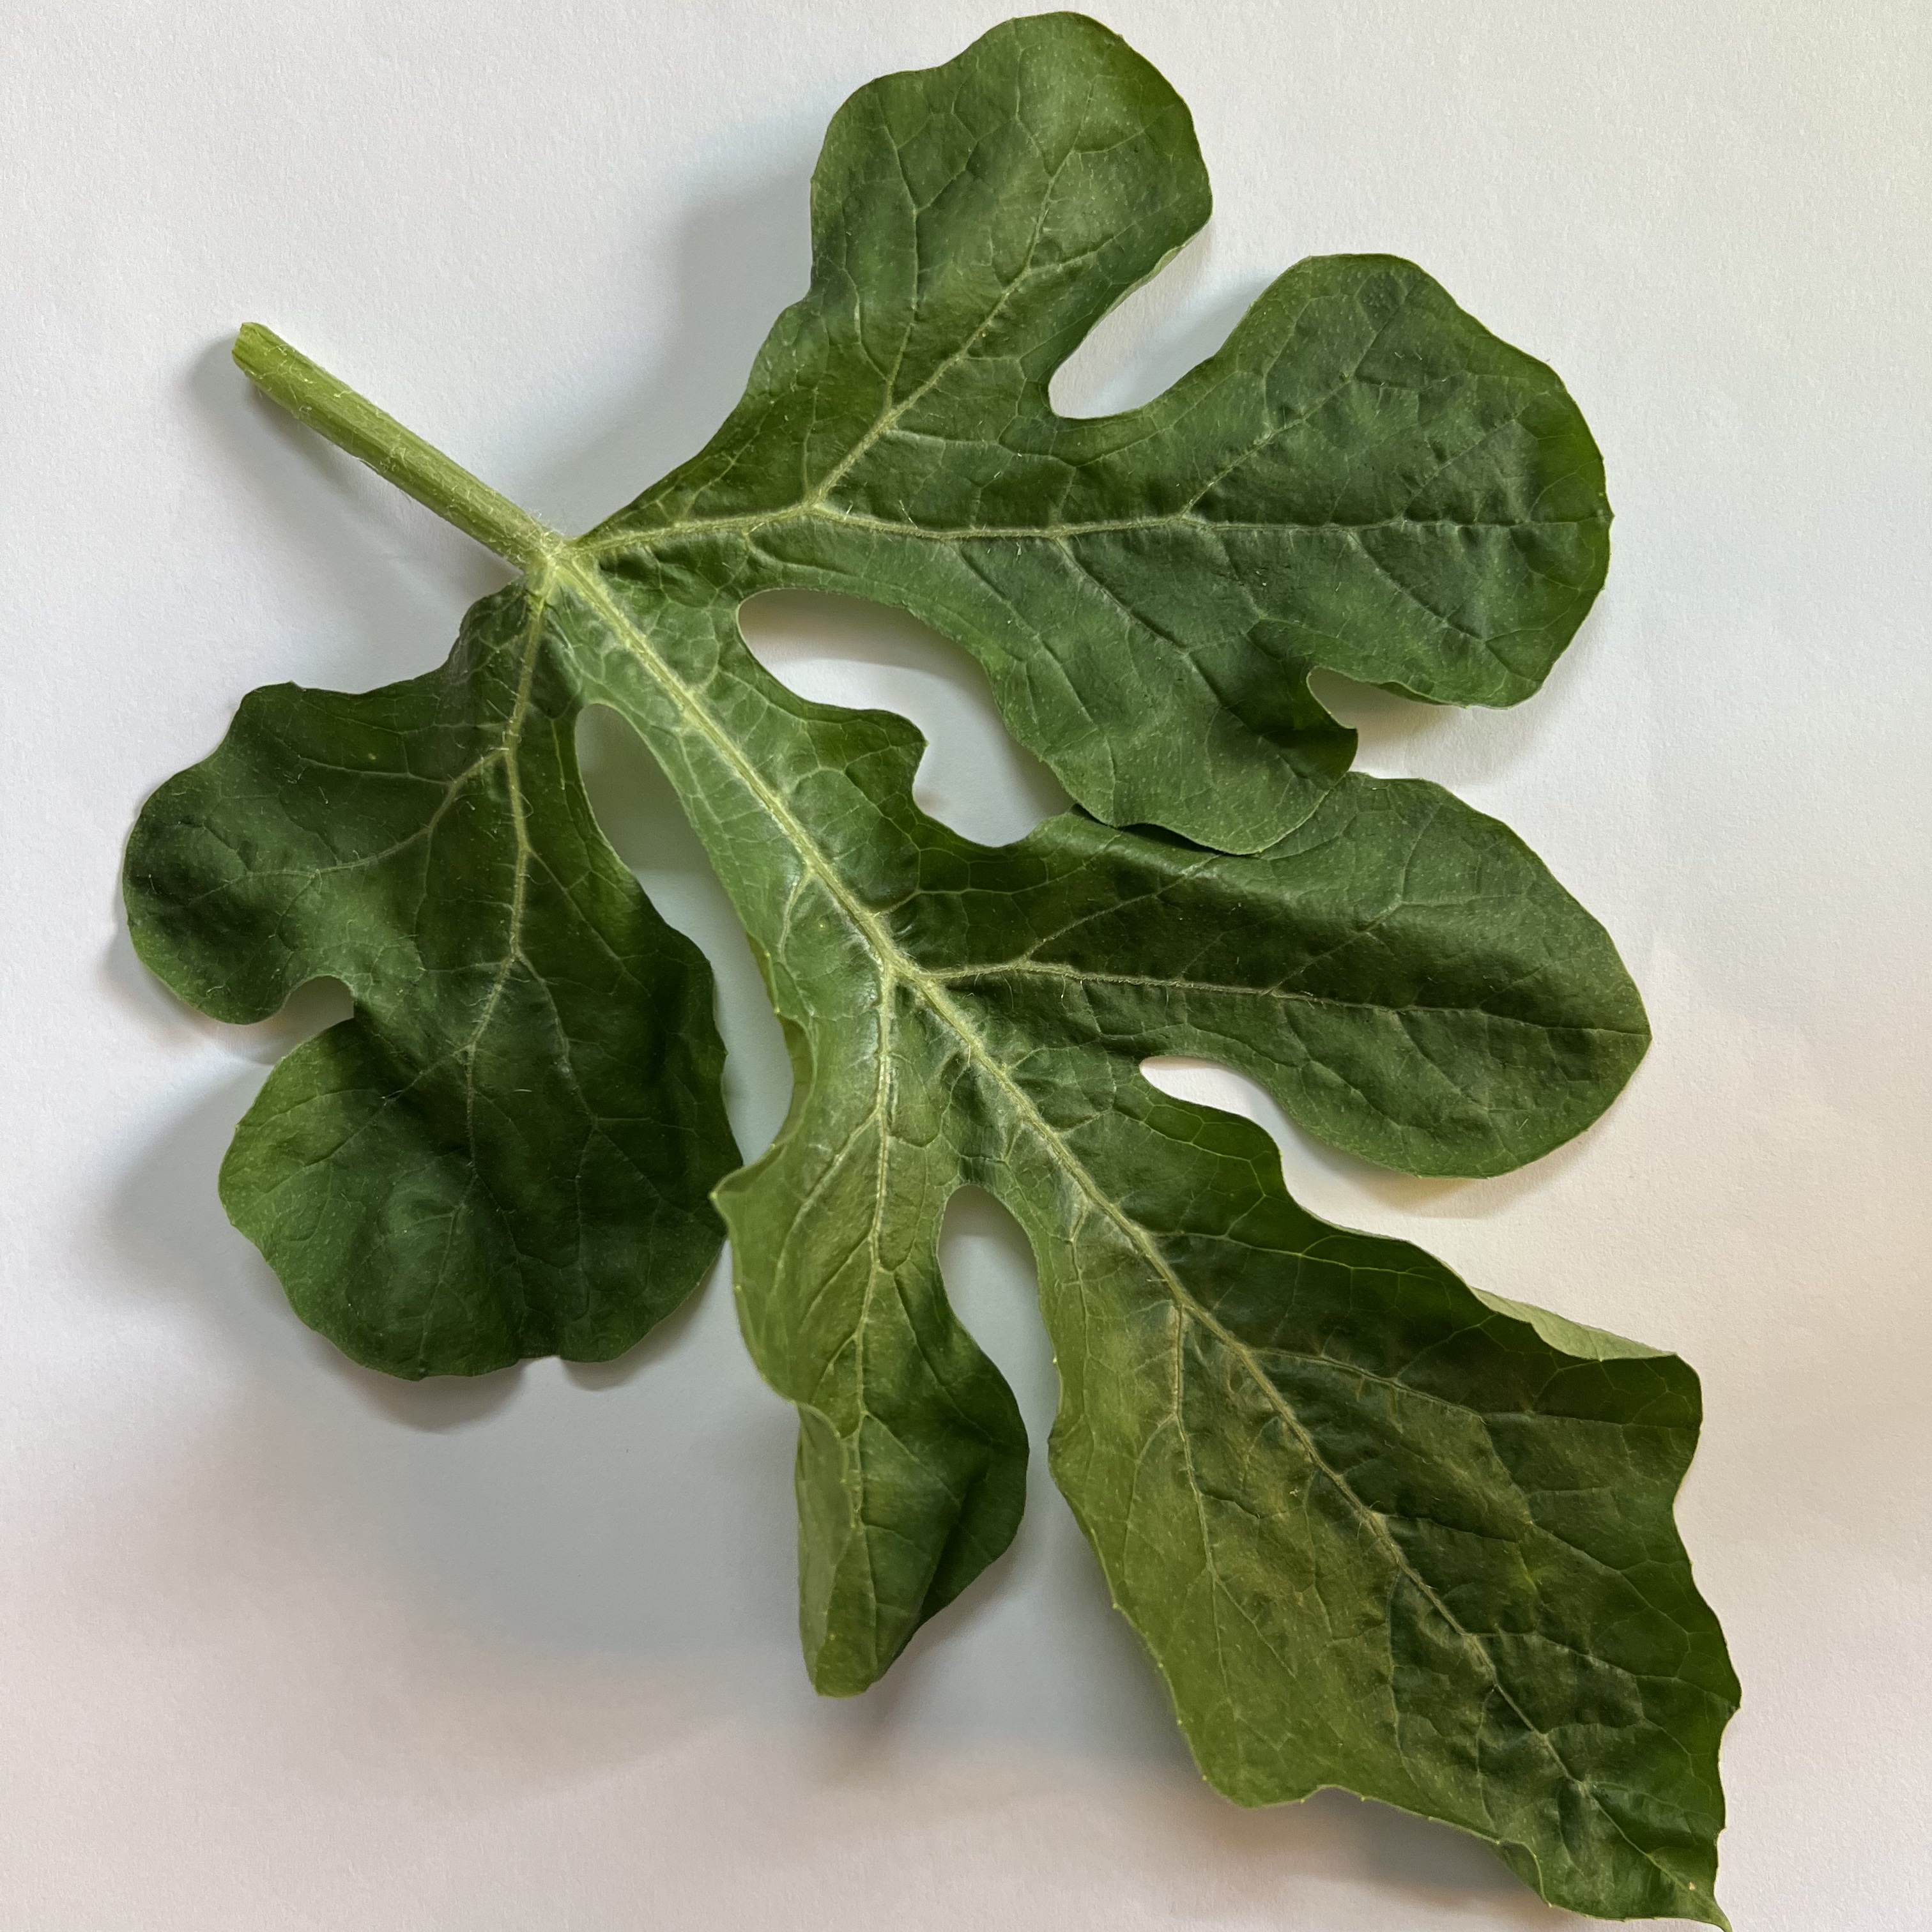
Label: Healthy